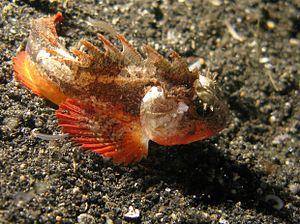
Les Tetrarogidae forment une famille de poissons de l'ordre des Scorpaeniformes. Cette famille n'est pas reconnue par ITIS qui place ses genres dans la famille des Scorpaenidae, mais est reconnue par FishBase et WoRMS.